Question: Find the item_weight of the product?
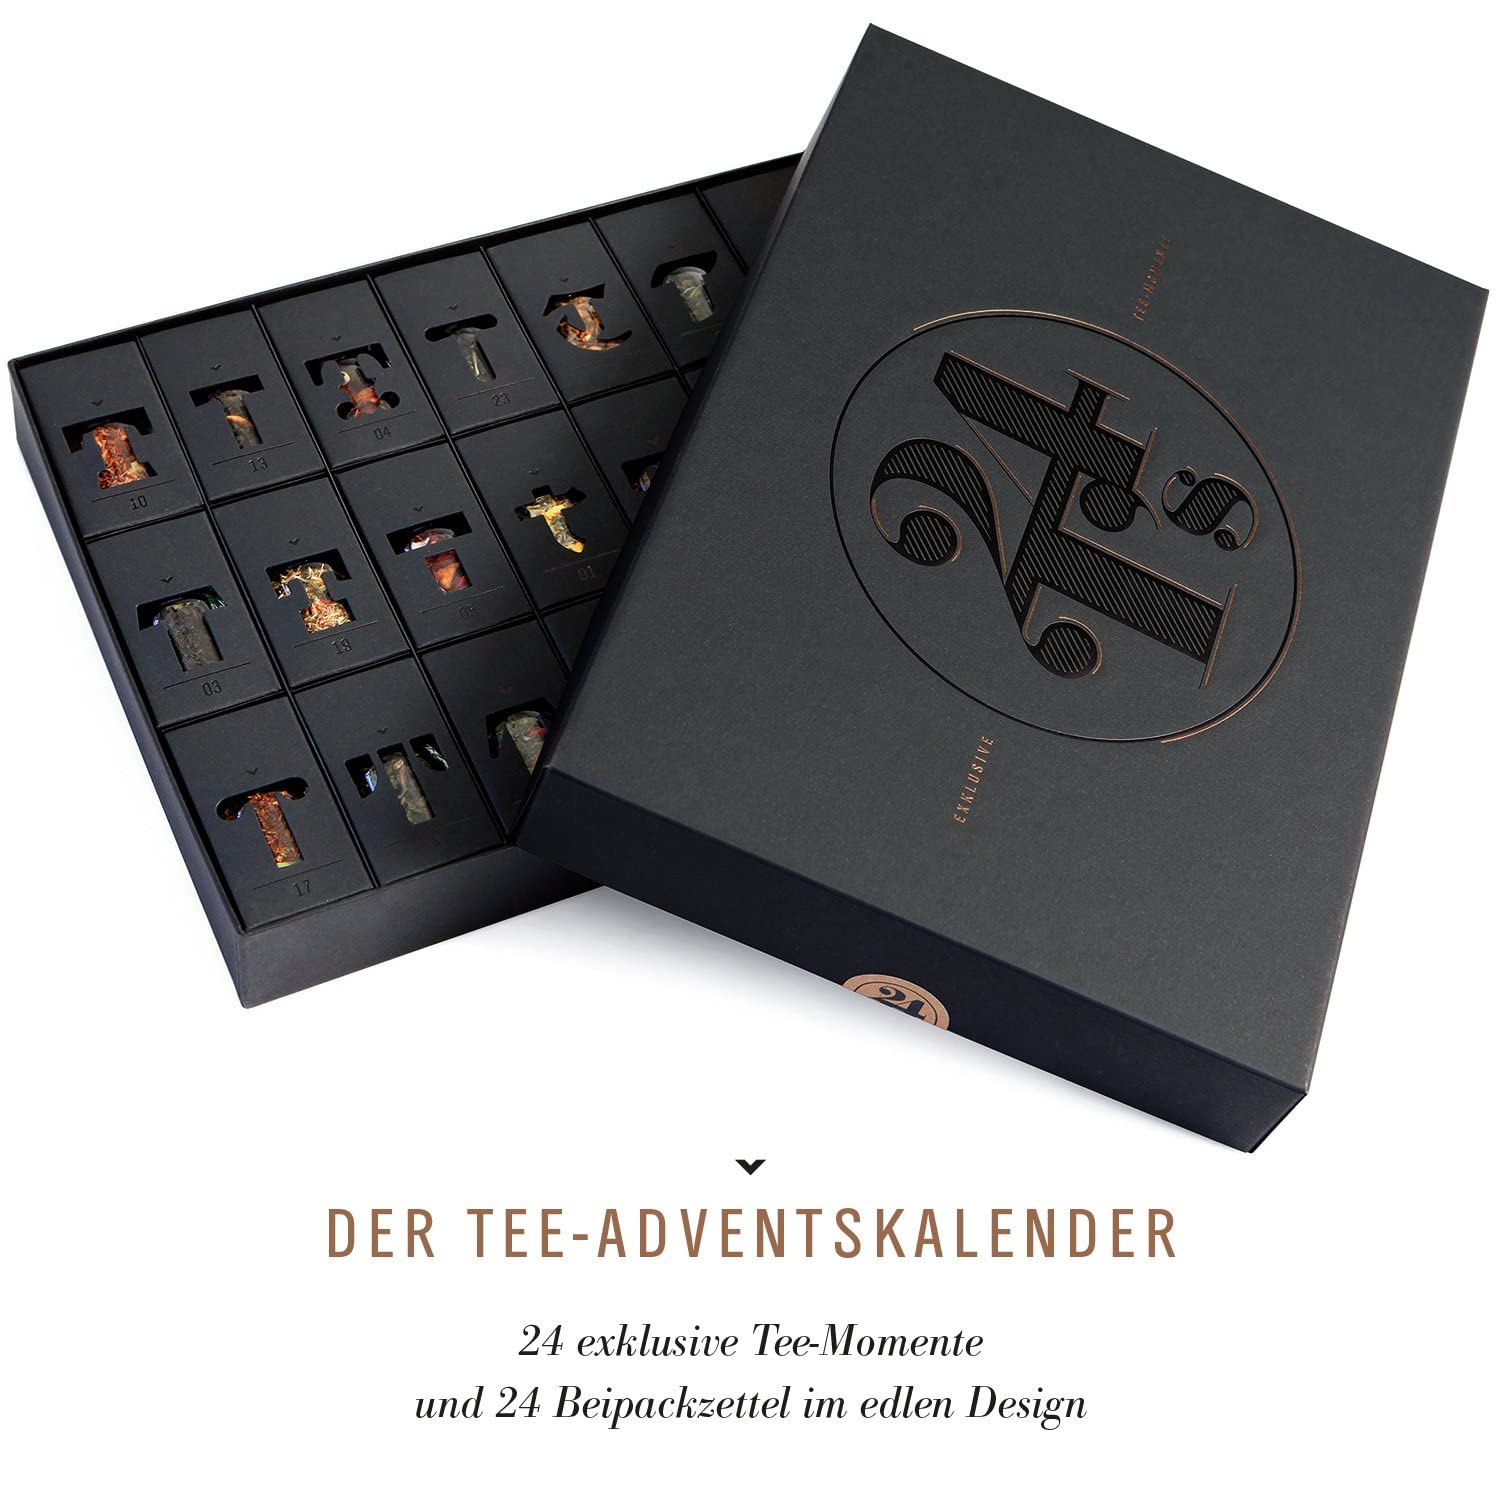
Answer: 24.0 pound